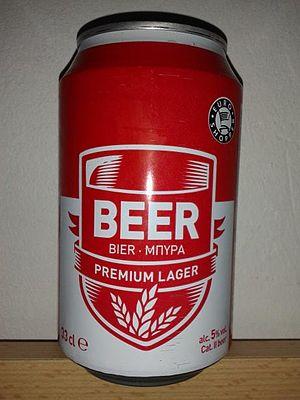
Euro Shopper est une marque discount présente à travers l'Europe qui fut lancée en 1996 par le groupe Associated Marketing Services.